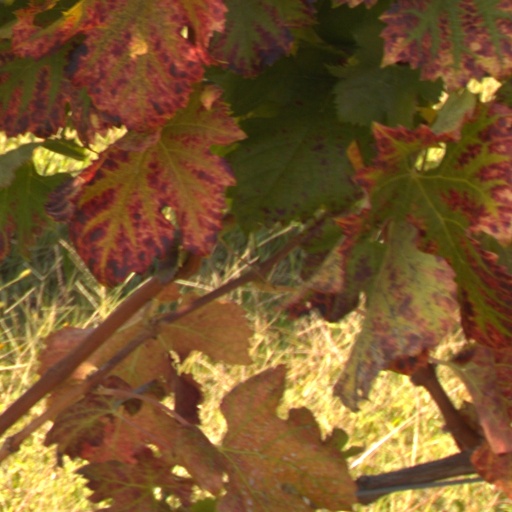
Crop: grape